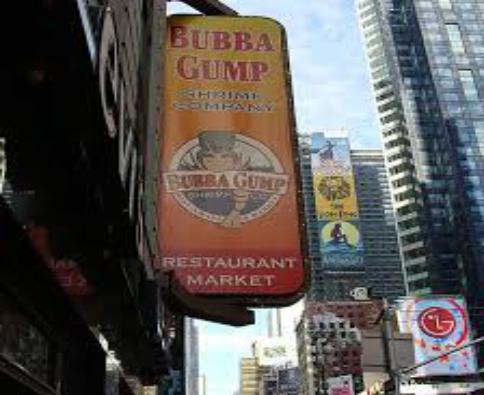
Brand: Bubba Gump Shrimp Company
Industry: Food